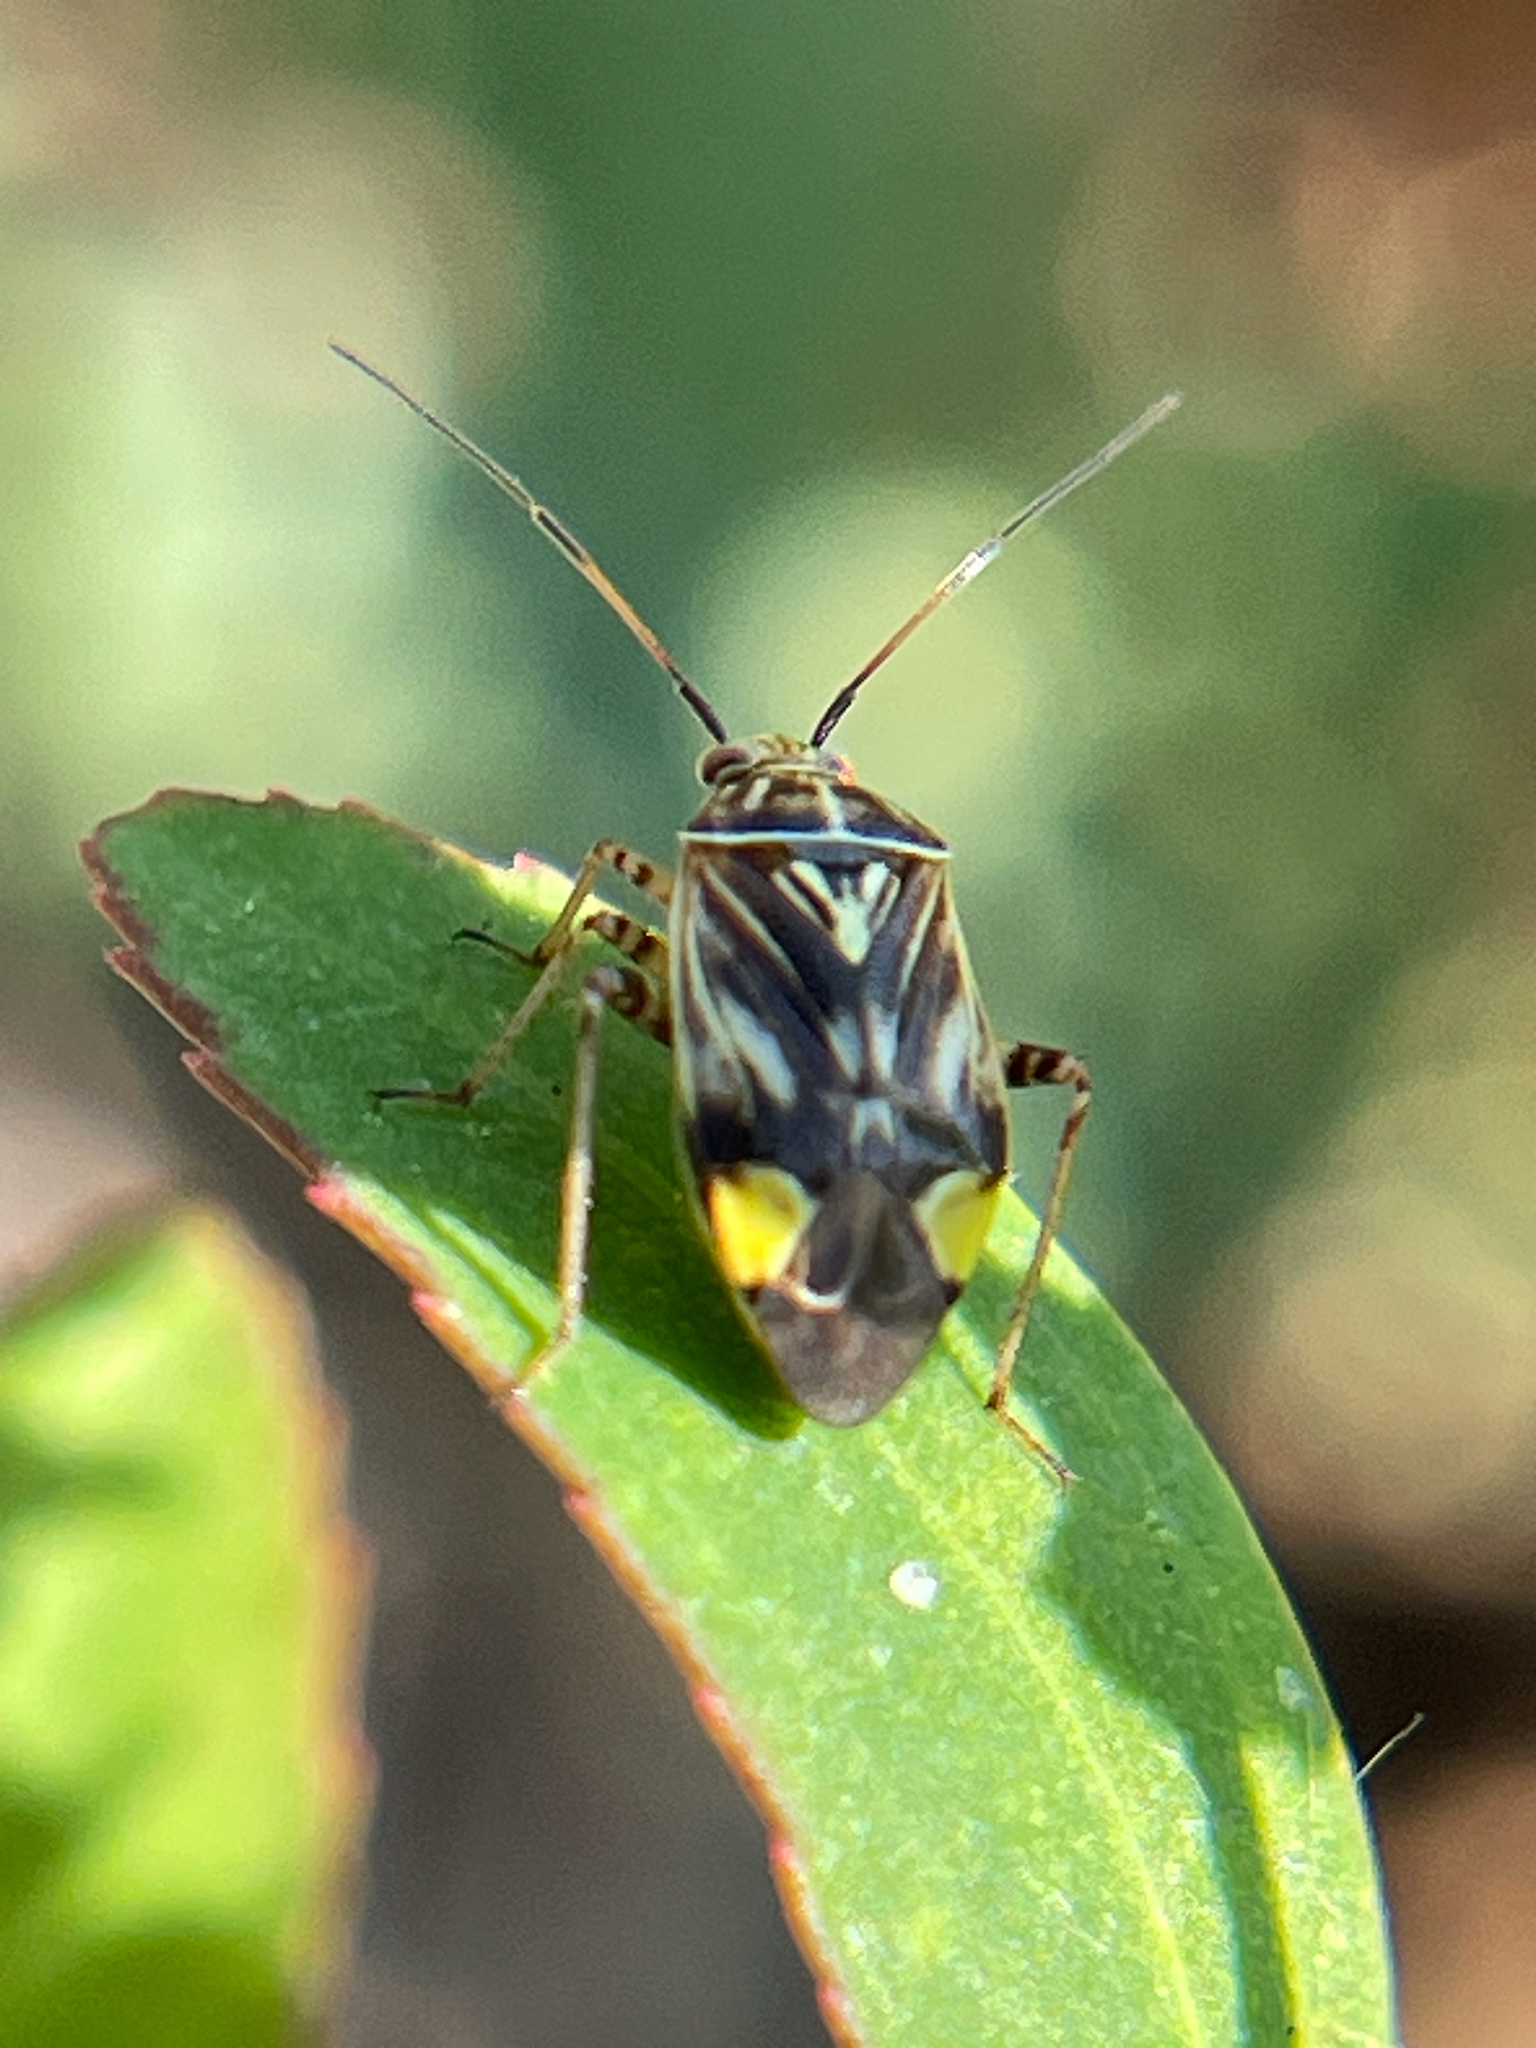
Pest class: lygus_bug